Rajaraja I

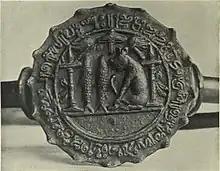
Imperial seal of Rajaraja I

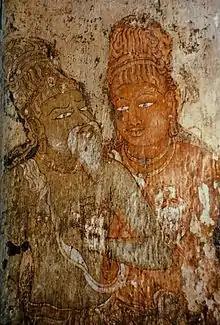
Mural depicting Rajaraja and his guru Karuvuruvar found in the Brihadisvara temple, Tamil Nadu (11th century)

Before the reign of Rajaraja I, portions of the Chola territory were ruled by hereditary lords and princes who were in a loose alliance with the Chola rulers. Rajaraja initiated a project of land survey and assessment in 1000 which led to the reorganisation of the empire into units known as "valanadus". From the reign of Rajaraja I until the reign of Vikrama Chola in 1133, the hereditary lords and local princes were either replaced or turned into dependent officials. This led to the king exercising closer control over the different parts of the empire. Rajaraja strengthened the local self-governments and installed a system of audit and control by which the village assemblies and other public bodies were held to account while retaining their autonomy. To promote trade, he sent the first Chola mission to China. Furthermore, his elder sister Kundavai assisted him in the administration and management of temples.